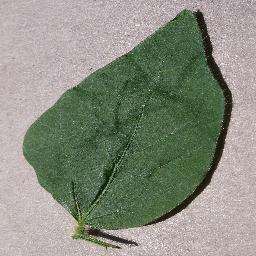
Label: Soybean___healthy